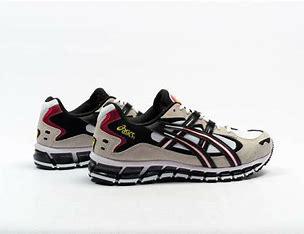
Brand: Asics
Model: Gel Kayano 5 360